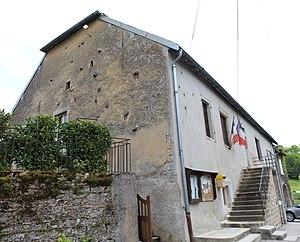
Mairie de Saint-Lamain.